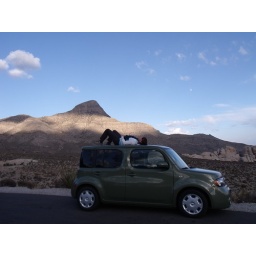
Cube in Red rock canyon